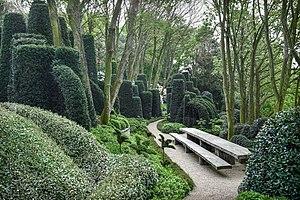
France, Étretat, Les Jardins d'Étretat, Le Jardin d'Aval